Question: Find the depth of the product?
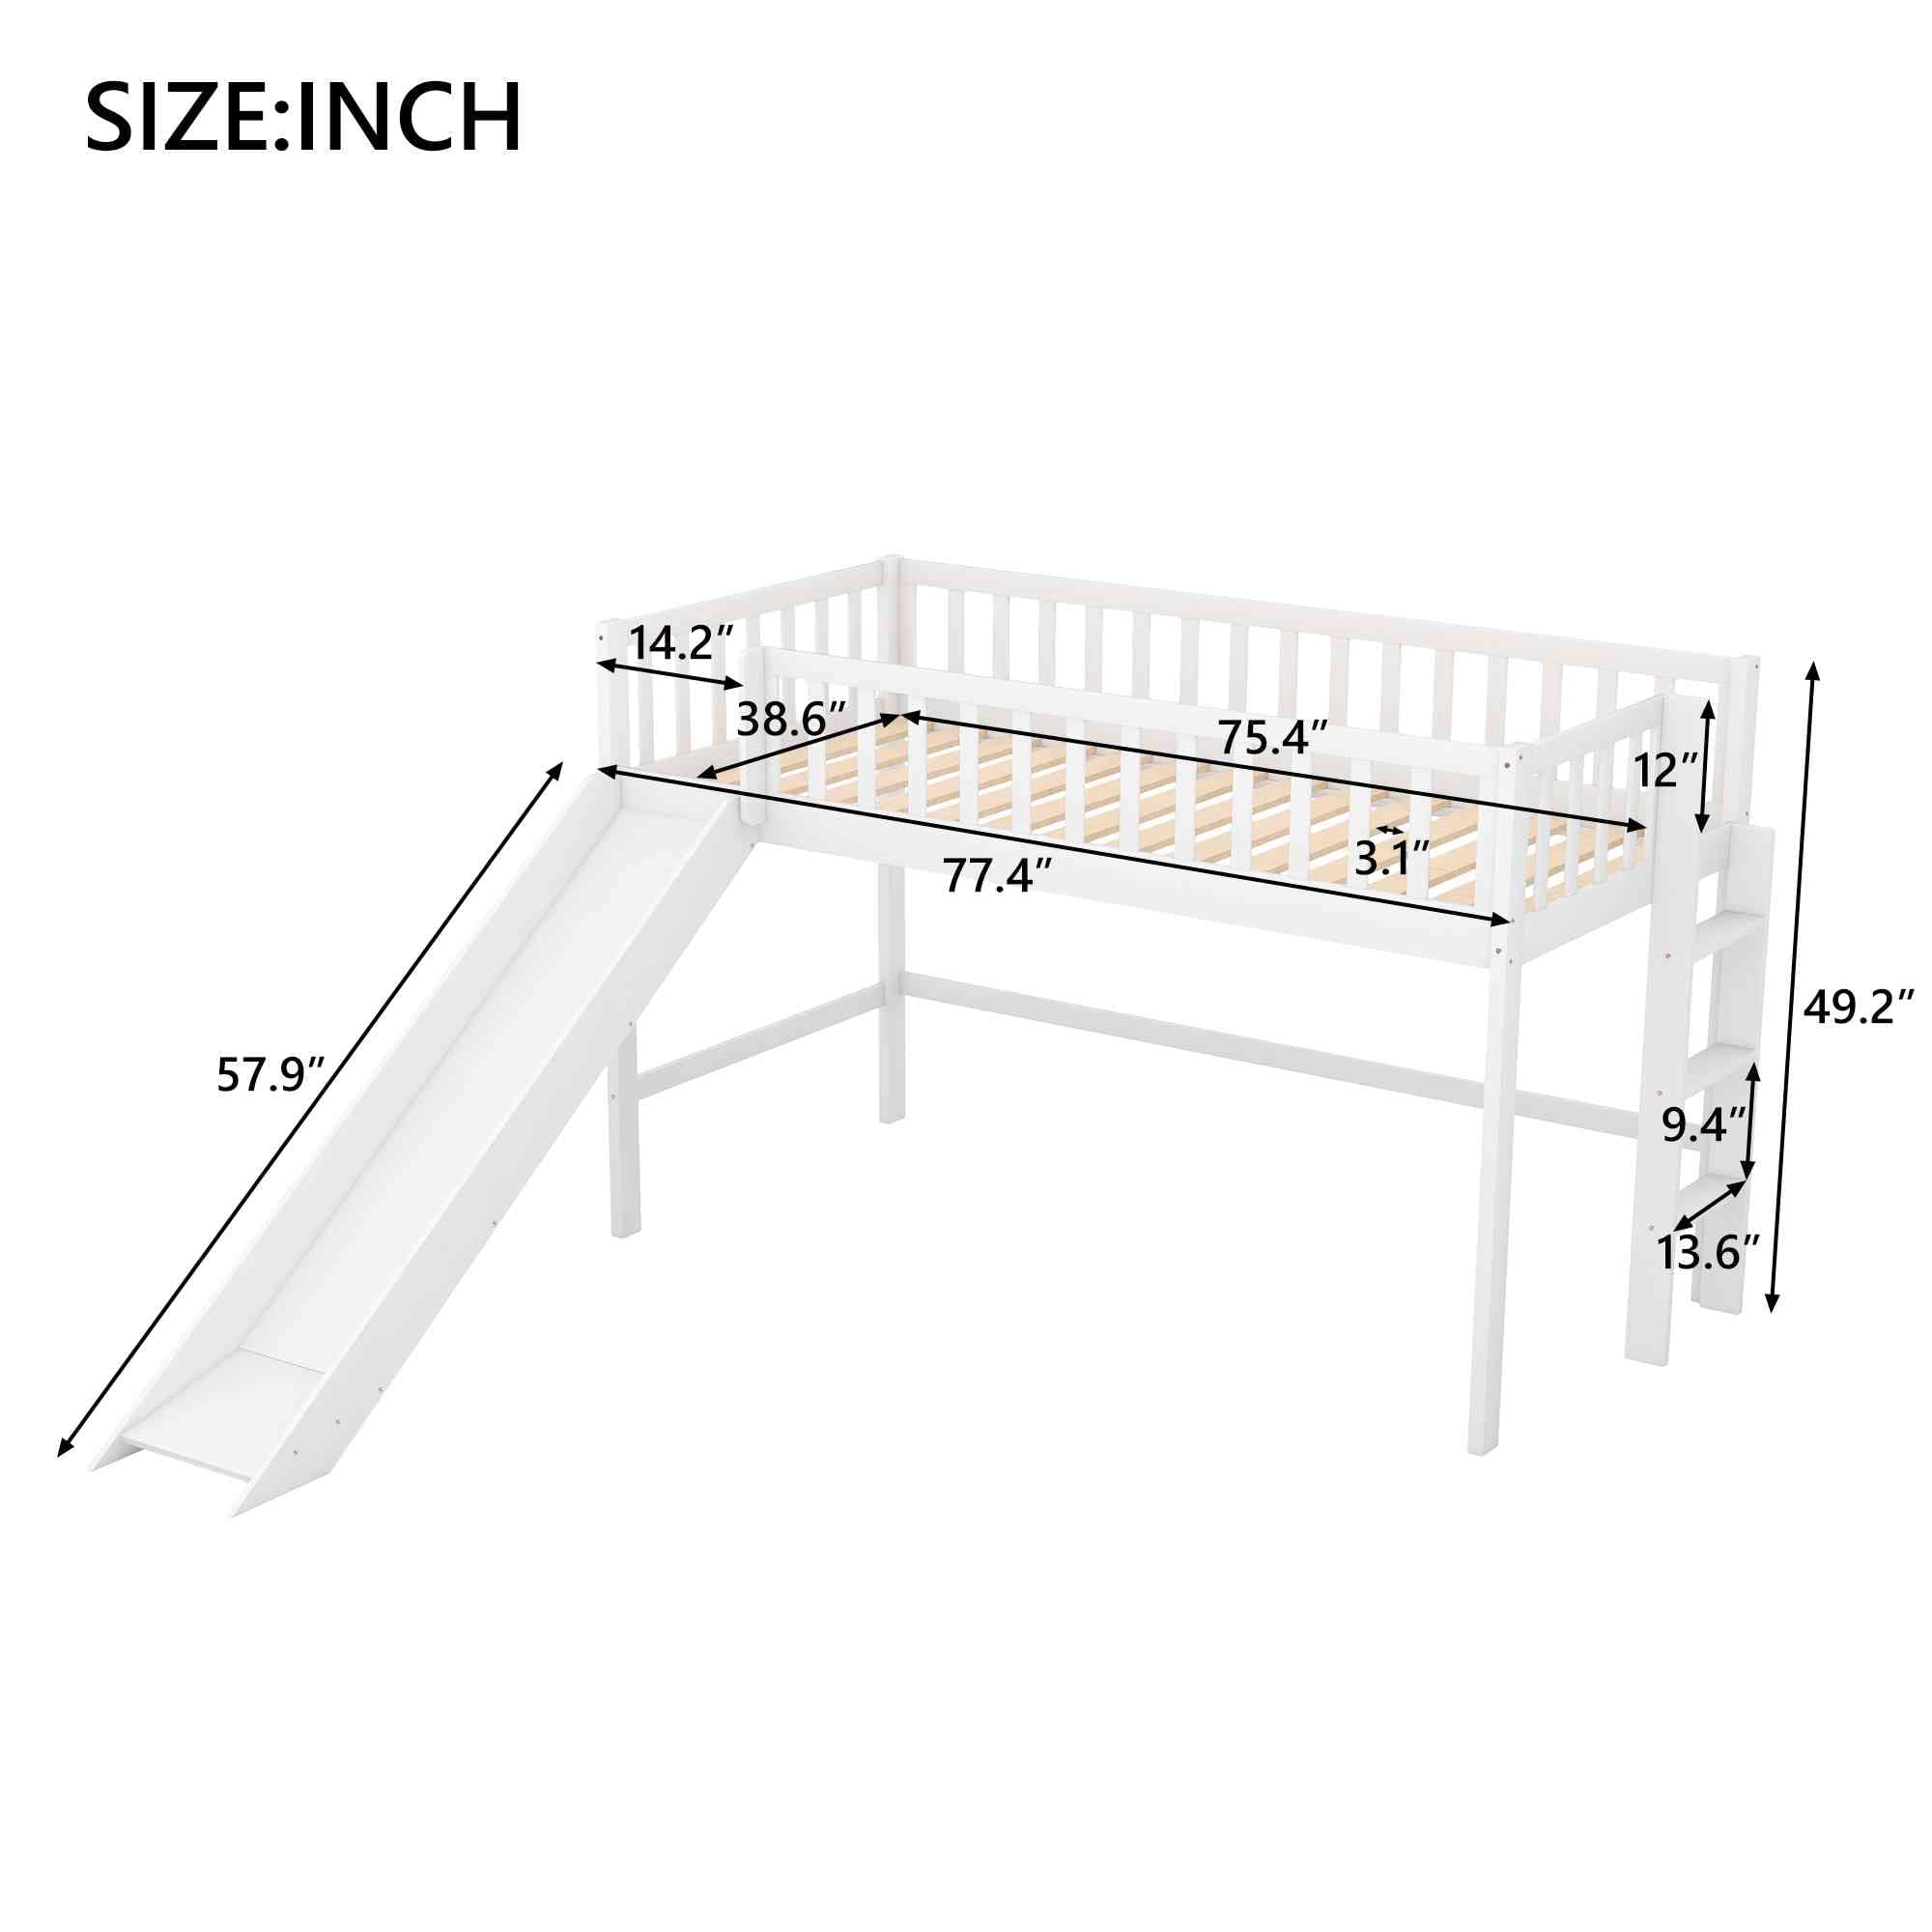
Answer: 77.4 inch